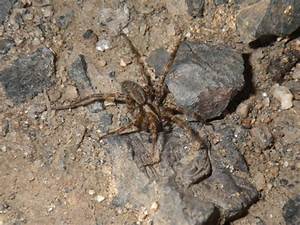
Label: ragno